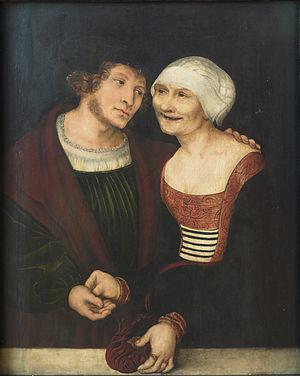
La gérontophilie est une paraphilie de type chronophilie dans laquelle un individu est sexuellement attiré par un partenaire sexuel très âgé.
Un gigolo est un terme du langage familier désignant un homme qui se fait entretenir en échange de faveurs sexuelles. Quand un « gigolo » exerce cette activité de manière professionnelle, il peut être qualifié d'escort, voire tout simplement de prostitué, ou de «pute»
La chronophilie est un terme utilisé par John Money pour désigner l'attirance sexuelle d'un individu pour des personnes présentant un âge particulier.